Wolfgang Schneiderhan (general)

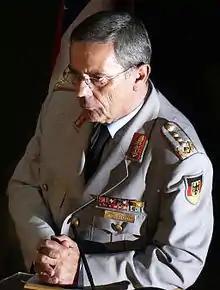
General Wolfgang Schneiderhan

Wolfgang Schneiderhan (born 26 July 1946) is a German general who served as Inspector General of the Bundeswehr from 2002 to 2009.